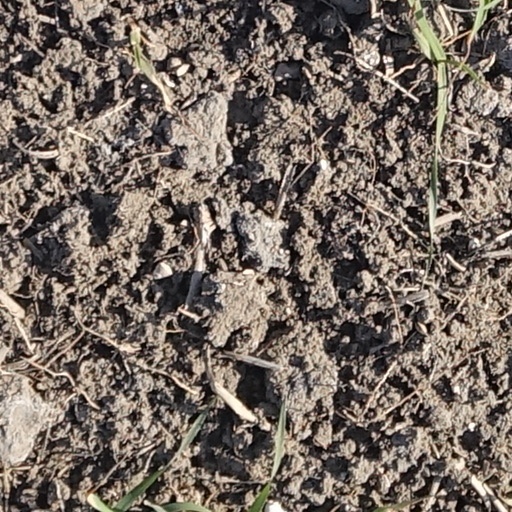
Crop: wheat